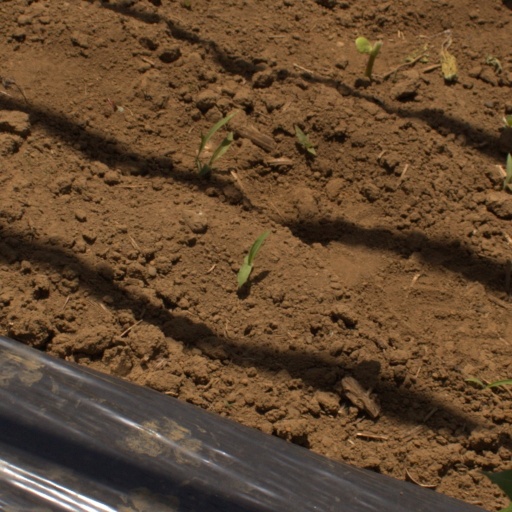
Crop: Jerusalem artichoke